The Incredible Human Journey

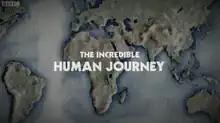
Title card

The Incredible Human Journey is a five-episode, 300-minute, science documentary film presented by Alice Roberts, based on her book by the same name. The film was first broadcast on BBC television in May and June 2009 in the UK. It explains the evidence for the theory of early human migrations out of Africa and subsequently around the world, supporting the Out of Africa Theory. This theory claims that all modern humans are descended from anatomically modern African "Homo sapiens" rather than from the more archaic European and Middle Eastern "Homo neanderthalensis" or the indigenous Chinese "Homo pekinensis".